Humbert II of Viennois

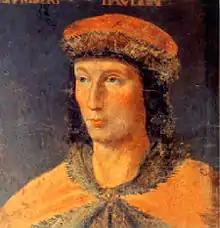
Humbert II de la Tour-du-Pin

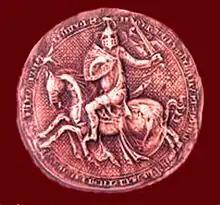
Humbert II's great seal

Humbert II de la Tour-du-Pin (1312 – 4 May 1355) was the Dauphin de Viennois, from 1333 to 1349. His feudal domains, known as the Dauphiné, belonged to the Kingdom of Burgundy (Arles), under the suzerainty of the Holy Roman Empire. Humbert was the last dauphin from the local line of Counts of Albon and Dauphins of Viennois, and being childless, he decided to sell his domains to the House of Valois in 1349, relinquishing his lands and titles on 16 July to the young French prince Charles, and dedicating the rest of his life to an ecclesiastical career.